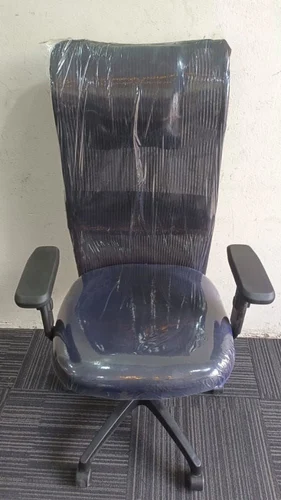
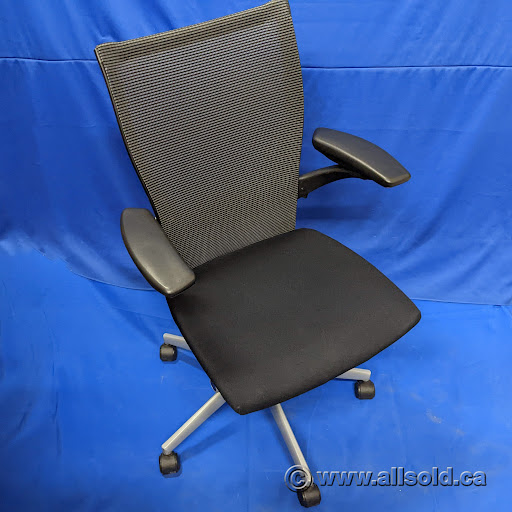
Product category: items_chair
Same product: no